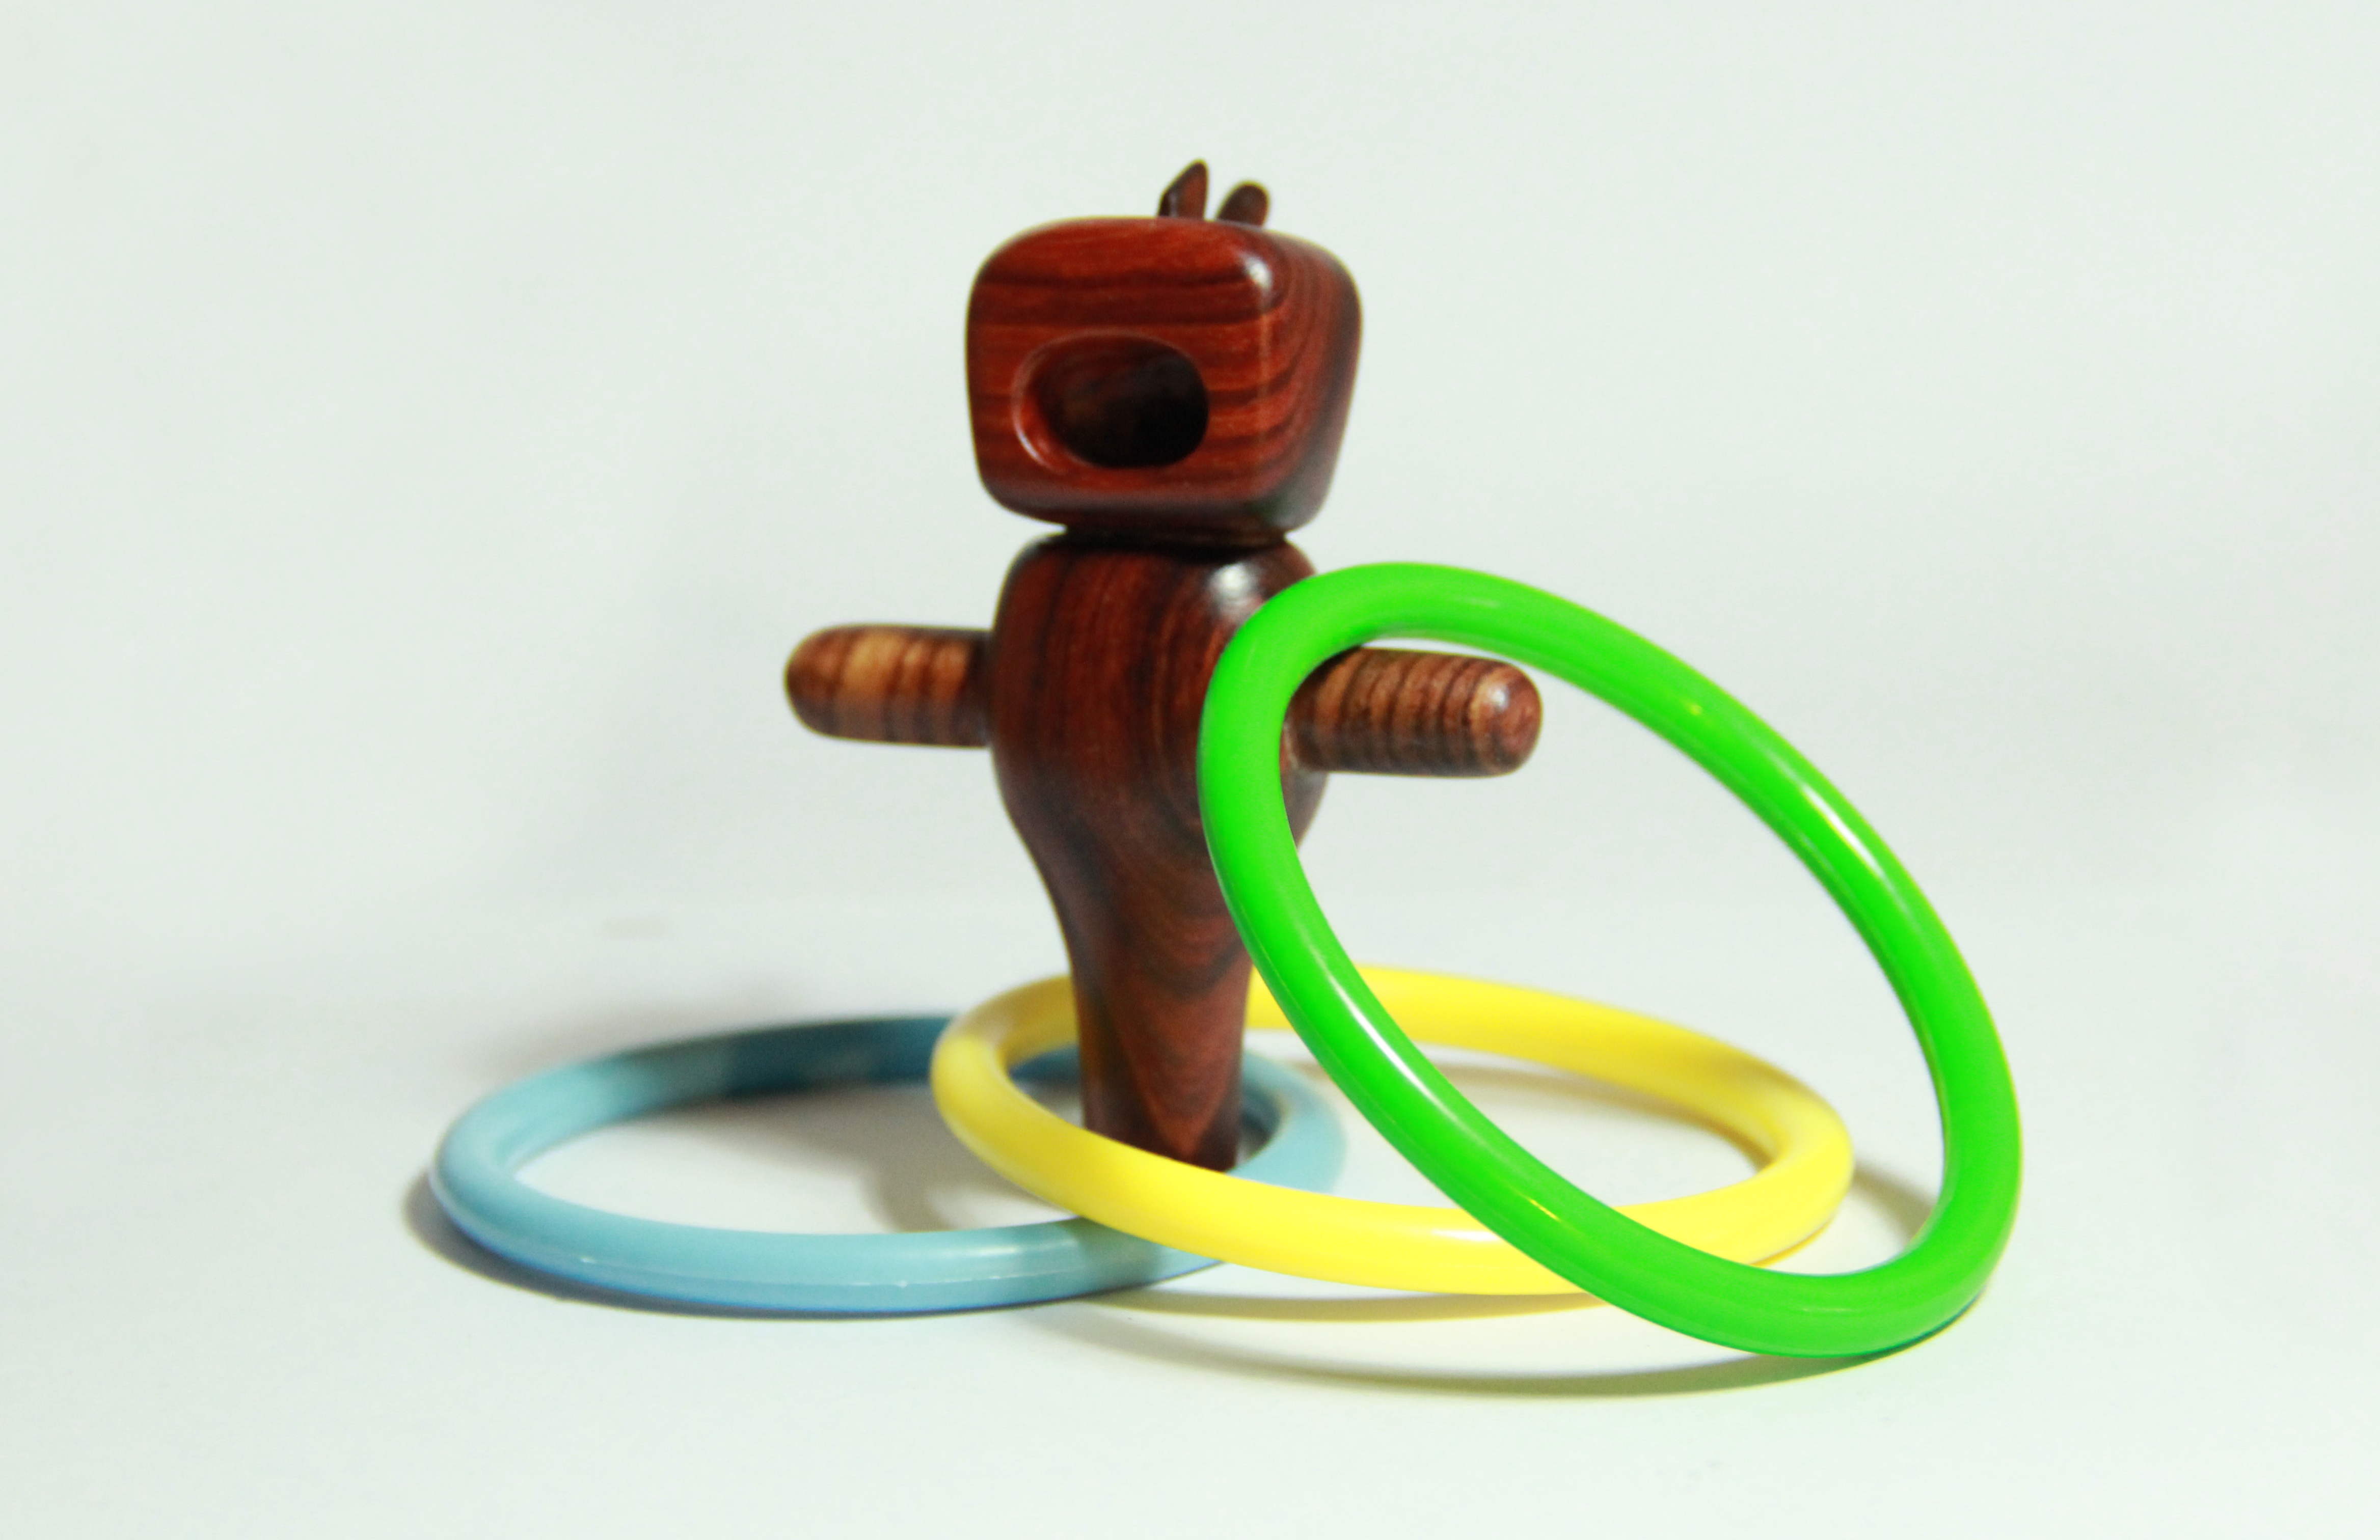
hand, decoration, toy, toys, organ, manual